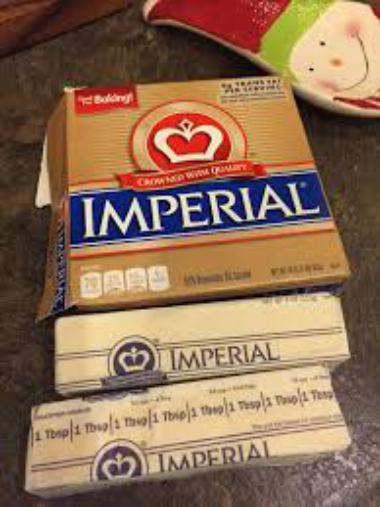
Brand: Imperial Margarine
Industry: Food